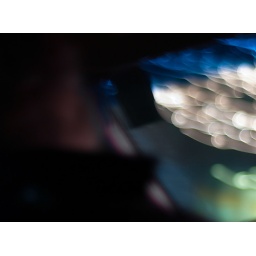
An anemone of light brushes up against the car window while riding with my friends through Milford, Michigan.